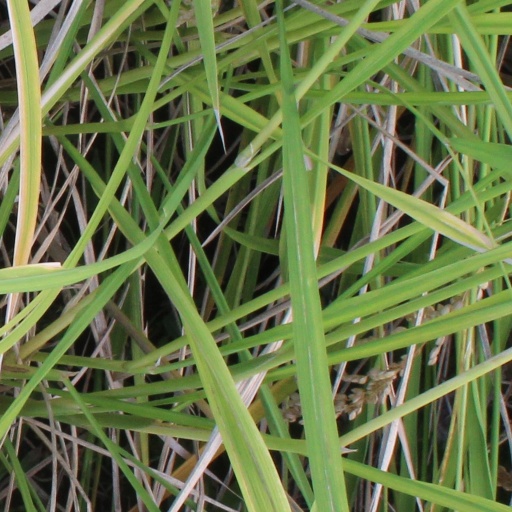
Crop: rice